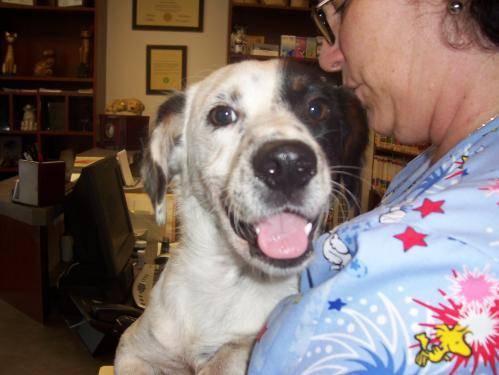
dog